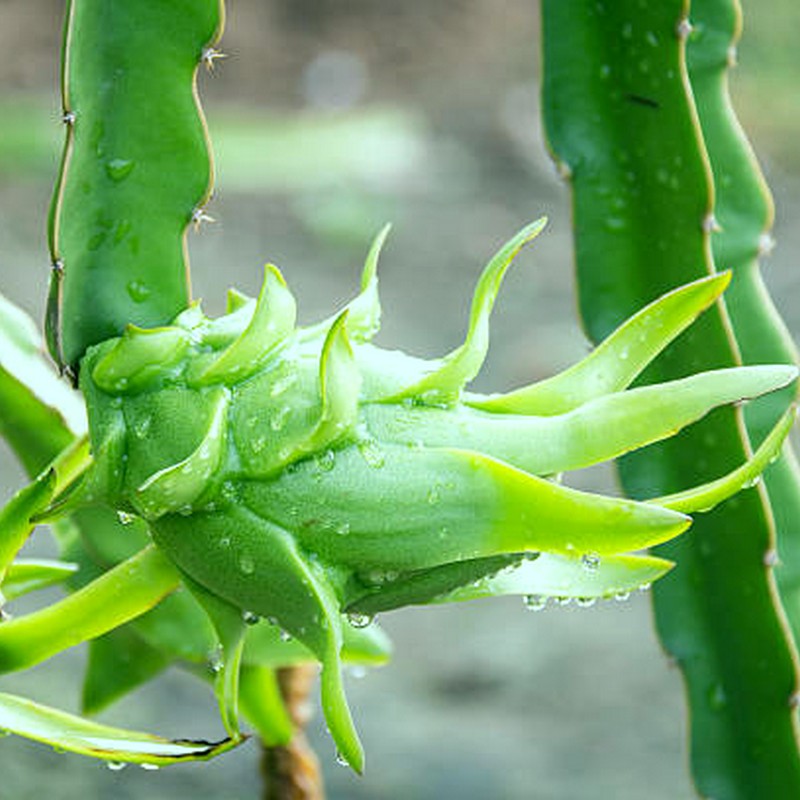
Label: Immature Dragon Fruit